List of twin towns and sister cities in India

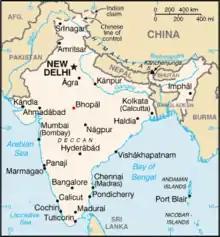
Map of India

This is a list of places in India which have standing links to local communities in other countries known as "town twinning" (usually in Europe) or "sister cities" (usually in the rest of the world).